Shine (Indica album)

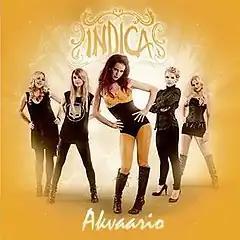
"Akvaario" cover art

Reviews for "Shine" have been mixed to positive. Emily Coulter of Metal Temple gave the album a 5/10, with criticisms aimed at the songs "Mountain Made of Stone" and "War Child". However, she was more positive towards other tracks, most notably "Run Run", which she said was "easily one of the best tracks from "Shine"".